Quiz (play)

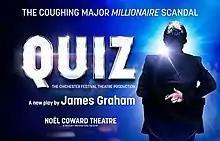
Official poster of the 2018 West End production

Quiz is a play written by James Graham. Originally commissioned by theatre producer, William Village, it made its world premiere at the Minerva Theatre, Chichester, in November 2017, before transferring to the Noël Coward Theatre in London's West End in March 2018. The play centres on the true story of Charles Ingram and the coughing scandal that surrounded his 2001 win of £1,000,000 on "Who Wants to Be a Millionaire?". In 2020, the stage play was adapted for a TV series of the same name.